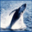
Label: whale